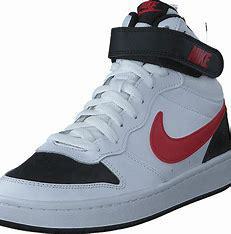
Brand: Nike
Model: Court Borough Mid 2